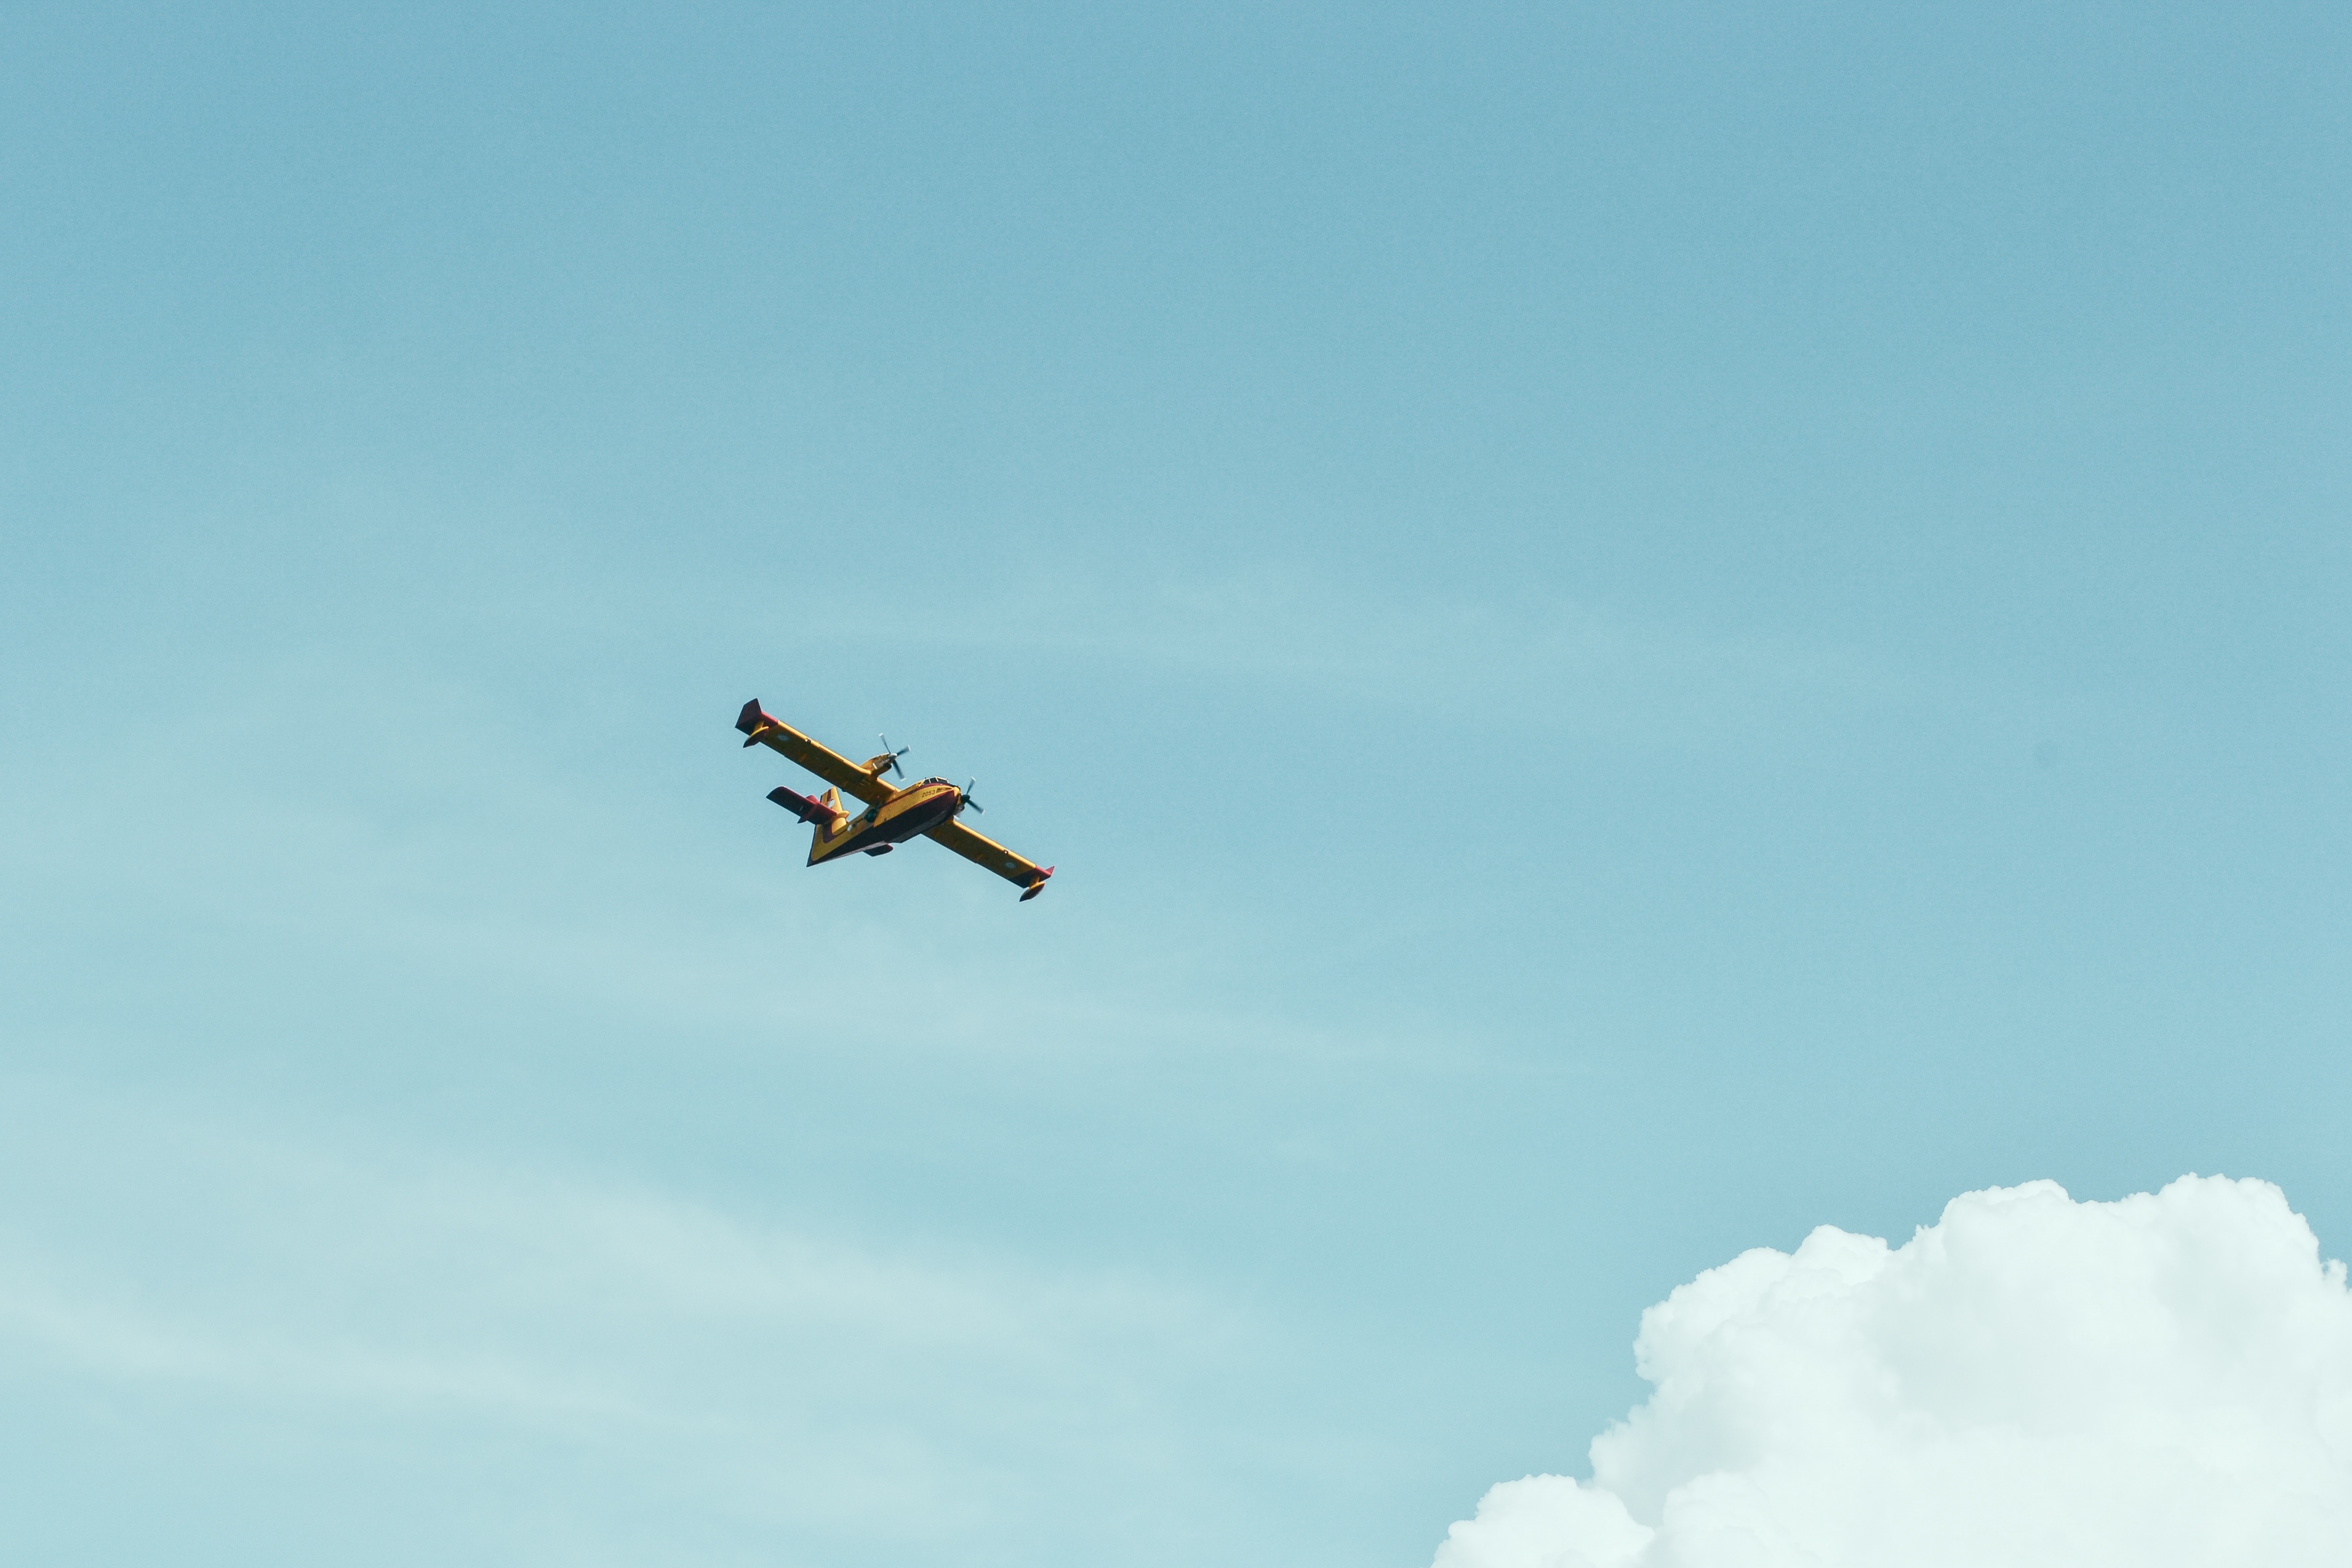
wing, sky, airplane, aircraft, vehicle, airline, aviation, flight, takeoff, air show, air force, aerobatics, air travel, atmosphere of earth, general aviation